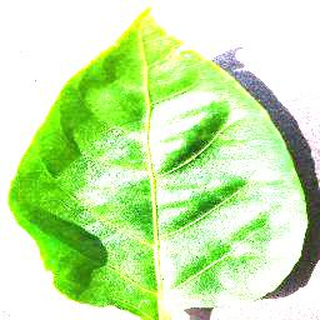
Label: healthy_bell_pepper